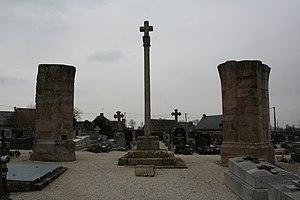
Reste de l'église de Saint-patrice dans le ciemtière du Teileul, Manche, France Camera location48°
Le Teilleul est une ancienne commune française située dans le département de la Manche en région Normandie, devenue le 1ᵉʳ janvier 2016 une commune déléguée au sein de la commune nouvelle du Teilleul.